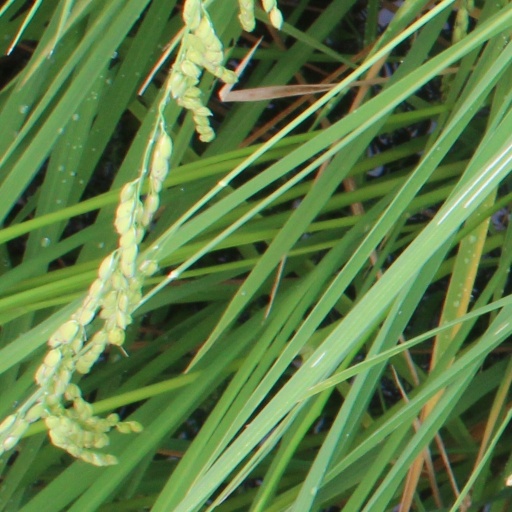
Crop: rice